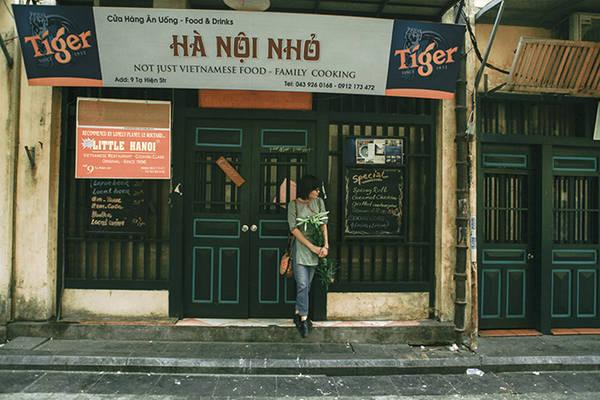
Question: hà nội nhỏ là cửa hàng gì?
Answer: cửa hàng ăn uống